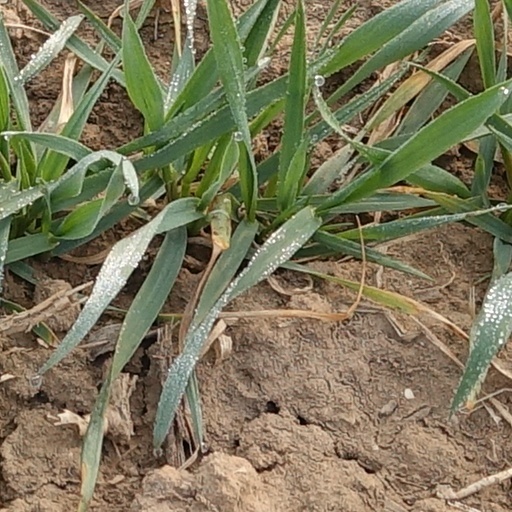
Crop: wheat